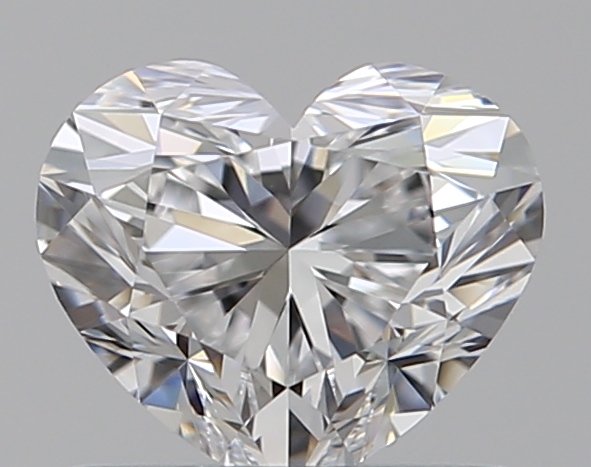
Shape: heart
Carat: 0.77
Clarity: VVS2
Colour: D
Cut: EX
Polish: EX
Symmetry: EX
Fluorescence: N
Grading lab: GIA
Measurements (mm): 5.36 x 6.24 x 3.78